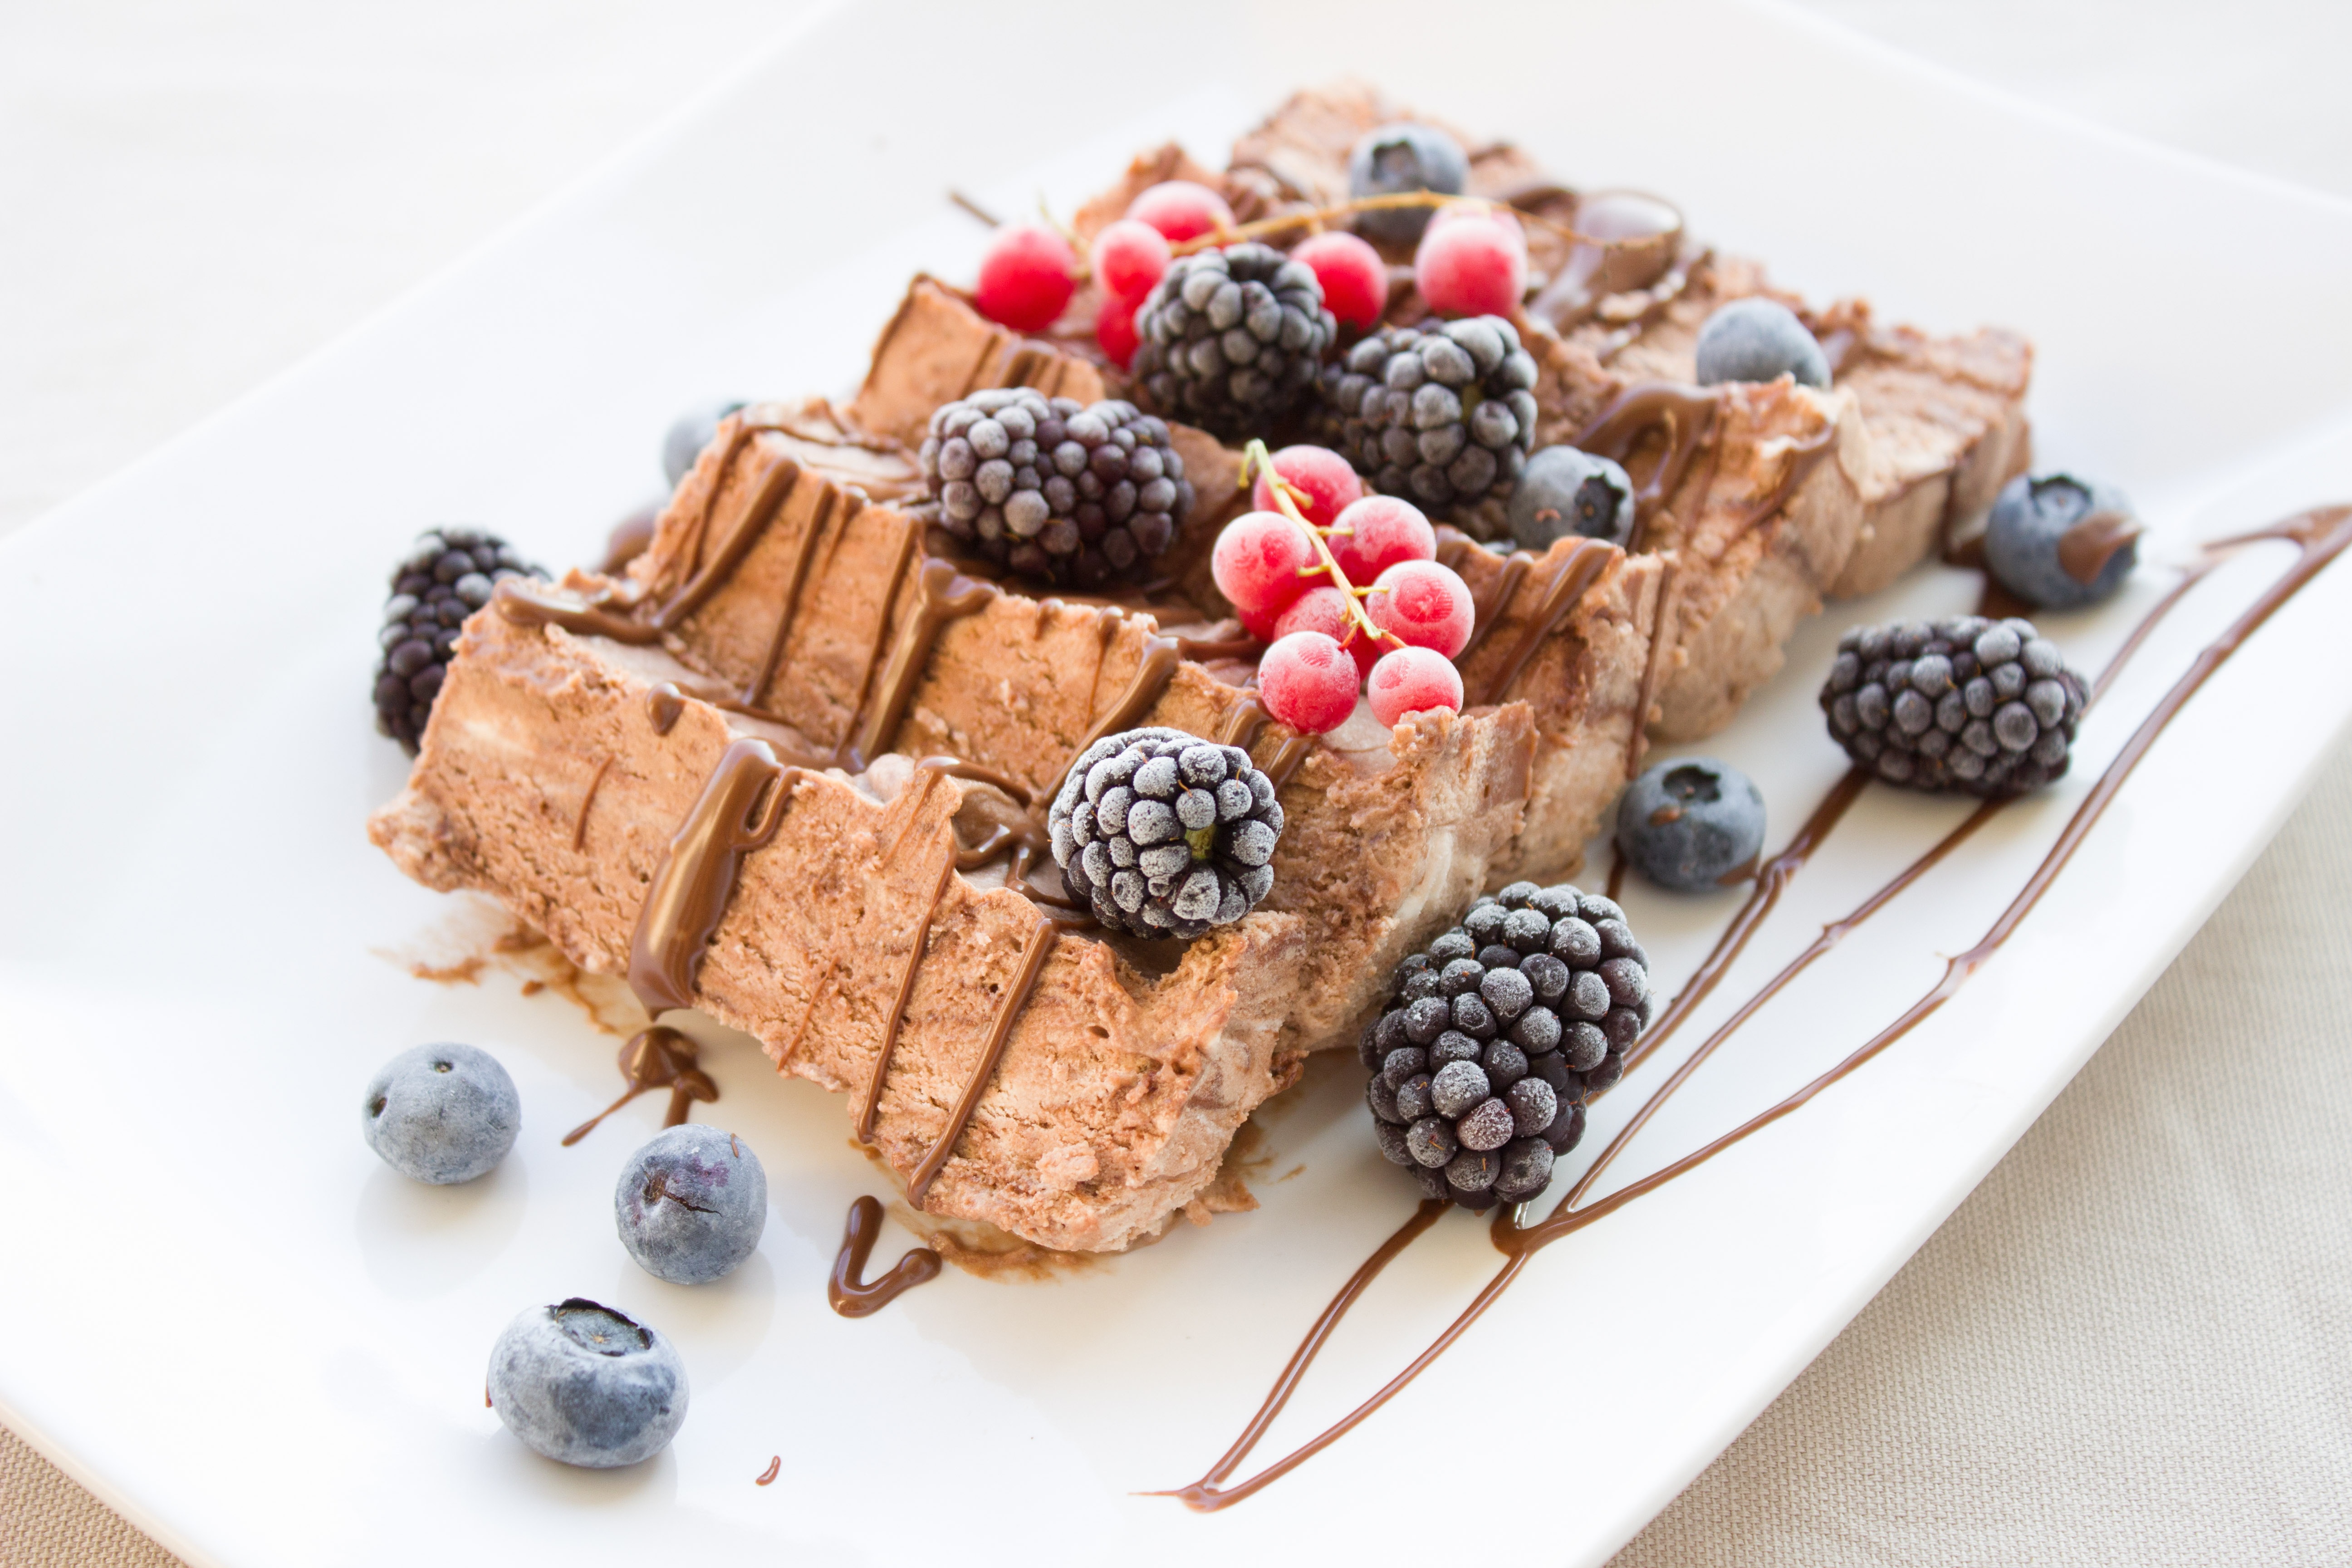
plant, fruit, berry, sweet, ice, dish, meal, food, produce, frozen, breakfast, chocolate, ice cream, dessert, waffle, delicious, blackberry, sweet dish, berries, blueberries, fruits, blackberries, flavor, currant, nutella, snack food, frutti di bosco, belgian waffle